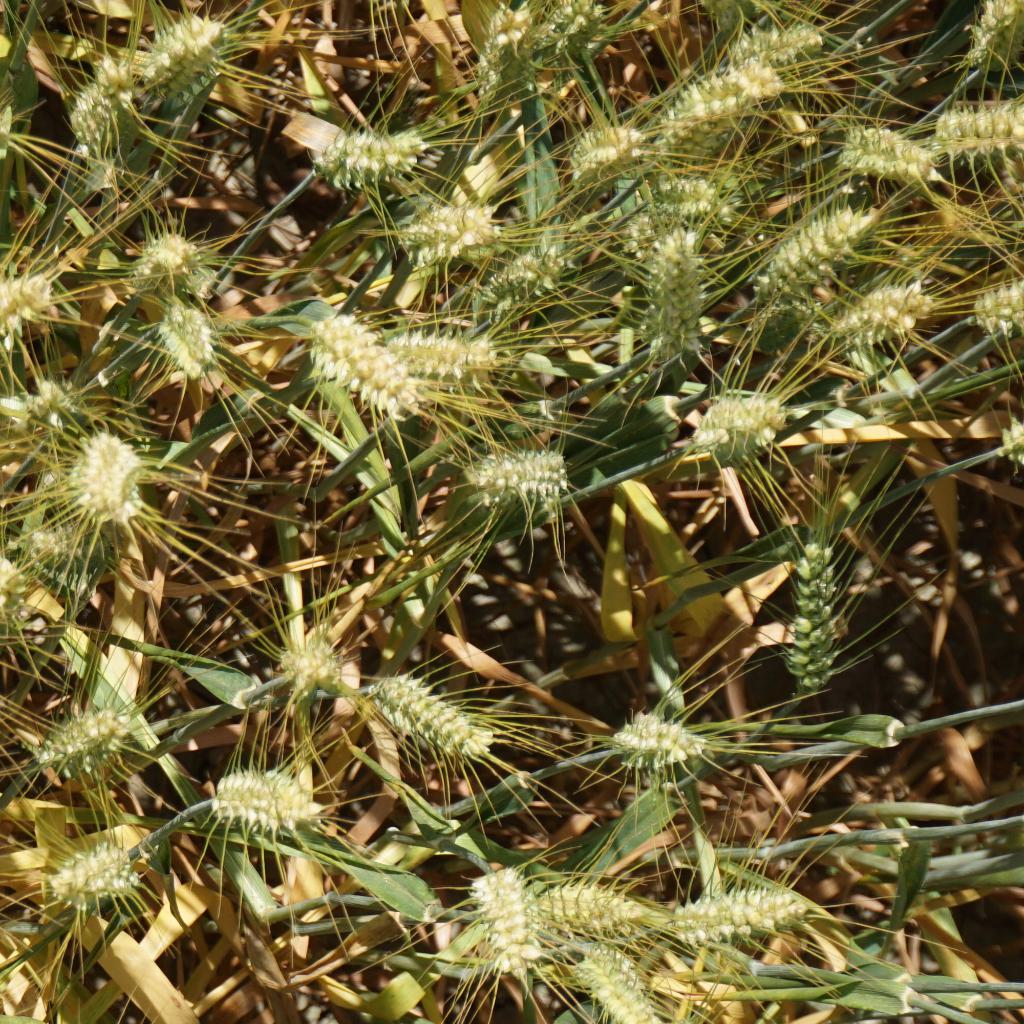
Country: France
Location: Gréoux
Wheat development stage: Filling - Ripening